Aleida Alavez Ruiz

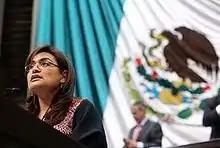

Aleida Alavez Ruiz (born 10 January 1974) is a Mexican politician affiliated with Morena. She currently serves as Deputy of the LXV Legislature of the Mexican Congress representing Mexico City. She also served as Deputy during the LX, LXII, and LXIV Legislatures, the first two times as a member of the Party of the Democratic Revolution.